No. 18 (Netherlands East Indies) Squadron RAAF

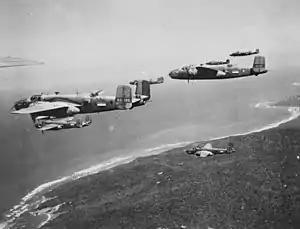
B-25 Mitchell bombers from No. 18 (NEI) Squadron flying in formation near Darwin in 1943

No. 18 (NEI) Squadron was formed at RAAF Station Canberra on 4 April 1942, under the operational command of the Royal Australian Air Force's No. 79 Wing. Like the other two joint Australian-Dutch squadrons – Nos. 119 and 120 Squadrons – the Dutch authorities provided No. 18 Squadron's pilots and aircraft, which had been obtained from the United States via the Lend Lease program. The majority of the aircrew were Dutchmen who had been evacuated from the Netherlands East Indies after the Japanese invasion, while most of the groundcrew were Australian. Unlike the other two squadrons, however, the RAAF also provided many aircrew to the squadron: on formation there was a total of 242 Dutch and Javanese personnel and 266 Australian personnel; all aircraft were captained by a Dutch officer, while the remaining aircrew positions were filled by a mixture of Dutch and Australian personnel. The squadron was commanded overall by a Dutch officer throughout the war; but the unique situation of having Dutch and Australian members meant that Dutch personnel were administered under Dutch regulations, while the Australian component was administered and commanded separately by an Australian officer of the rank of squadron leader. The squadron's aircraft were painted with Dutch flags, instead of RAAF markings.